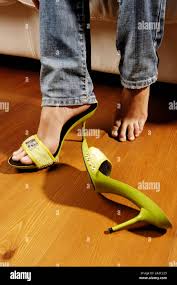
Label: Clog